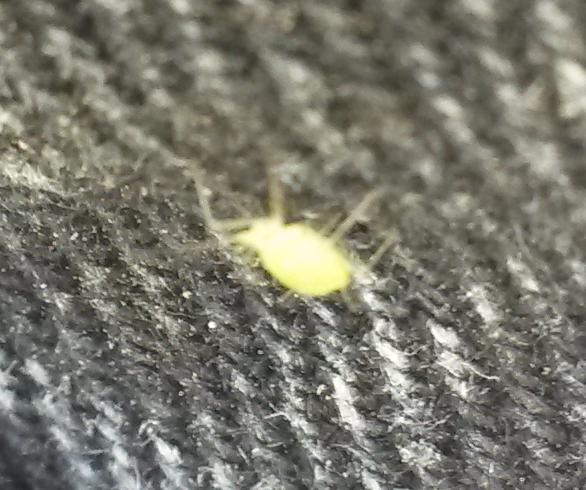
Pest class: cereal_grass_aphid